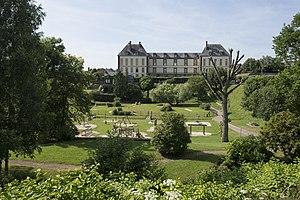
Château des Matignon, Torigni-sur-Vire, Manche, 2017. This building is indexed in the Base Mérimée, a database of architectural heritage maintained by the French Ministry of Culture,